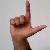
The image shows a hand gesture representing the letter 'L' in Indian Sign Language.